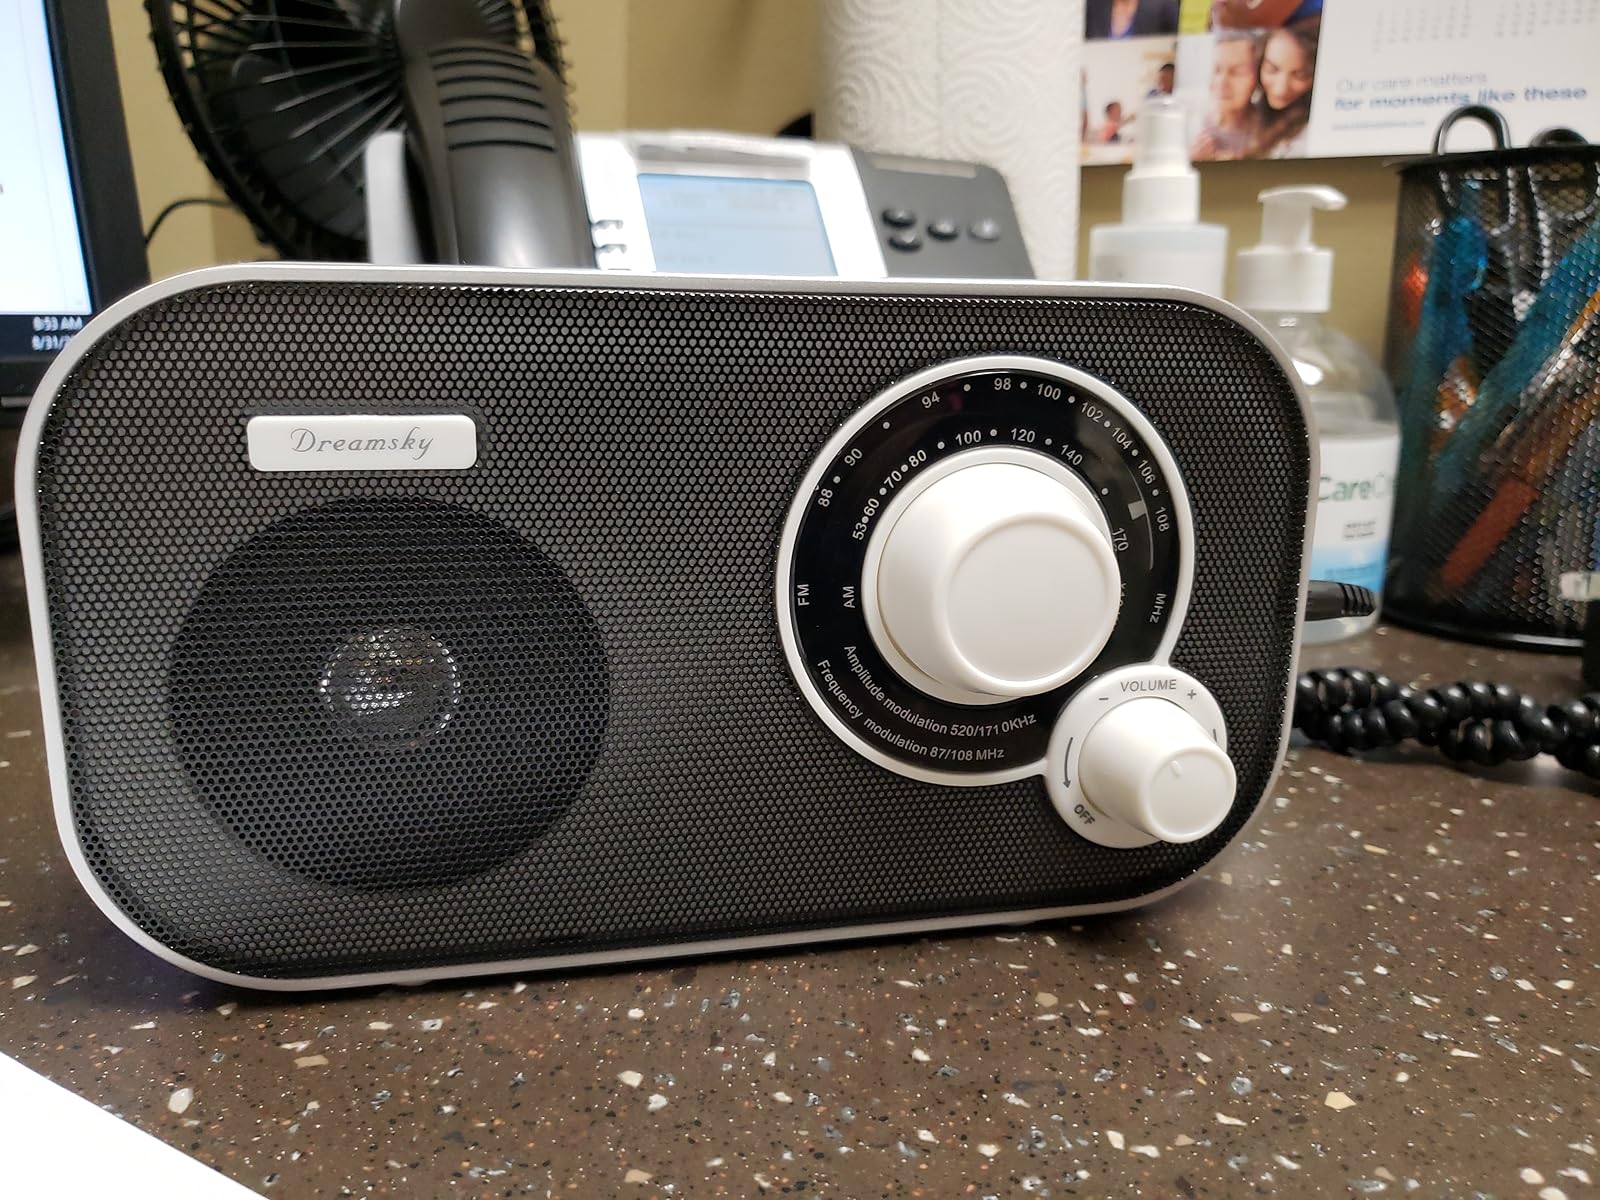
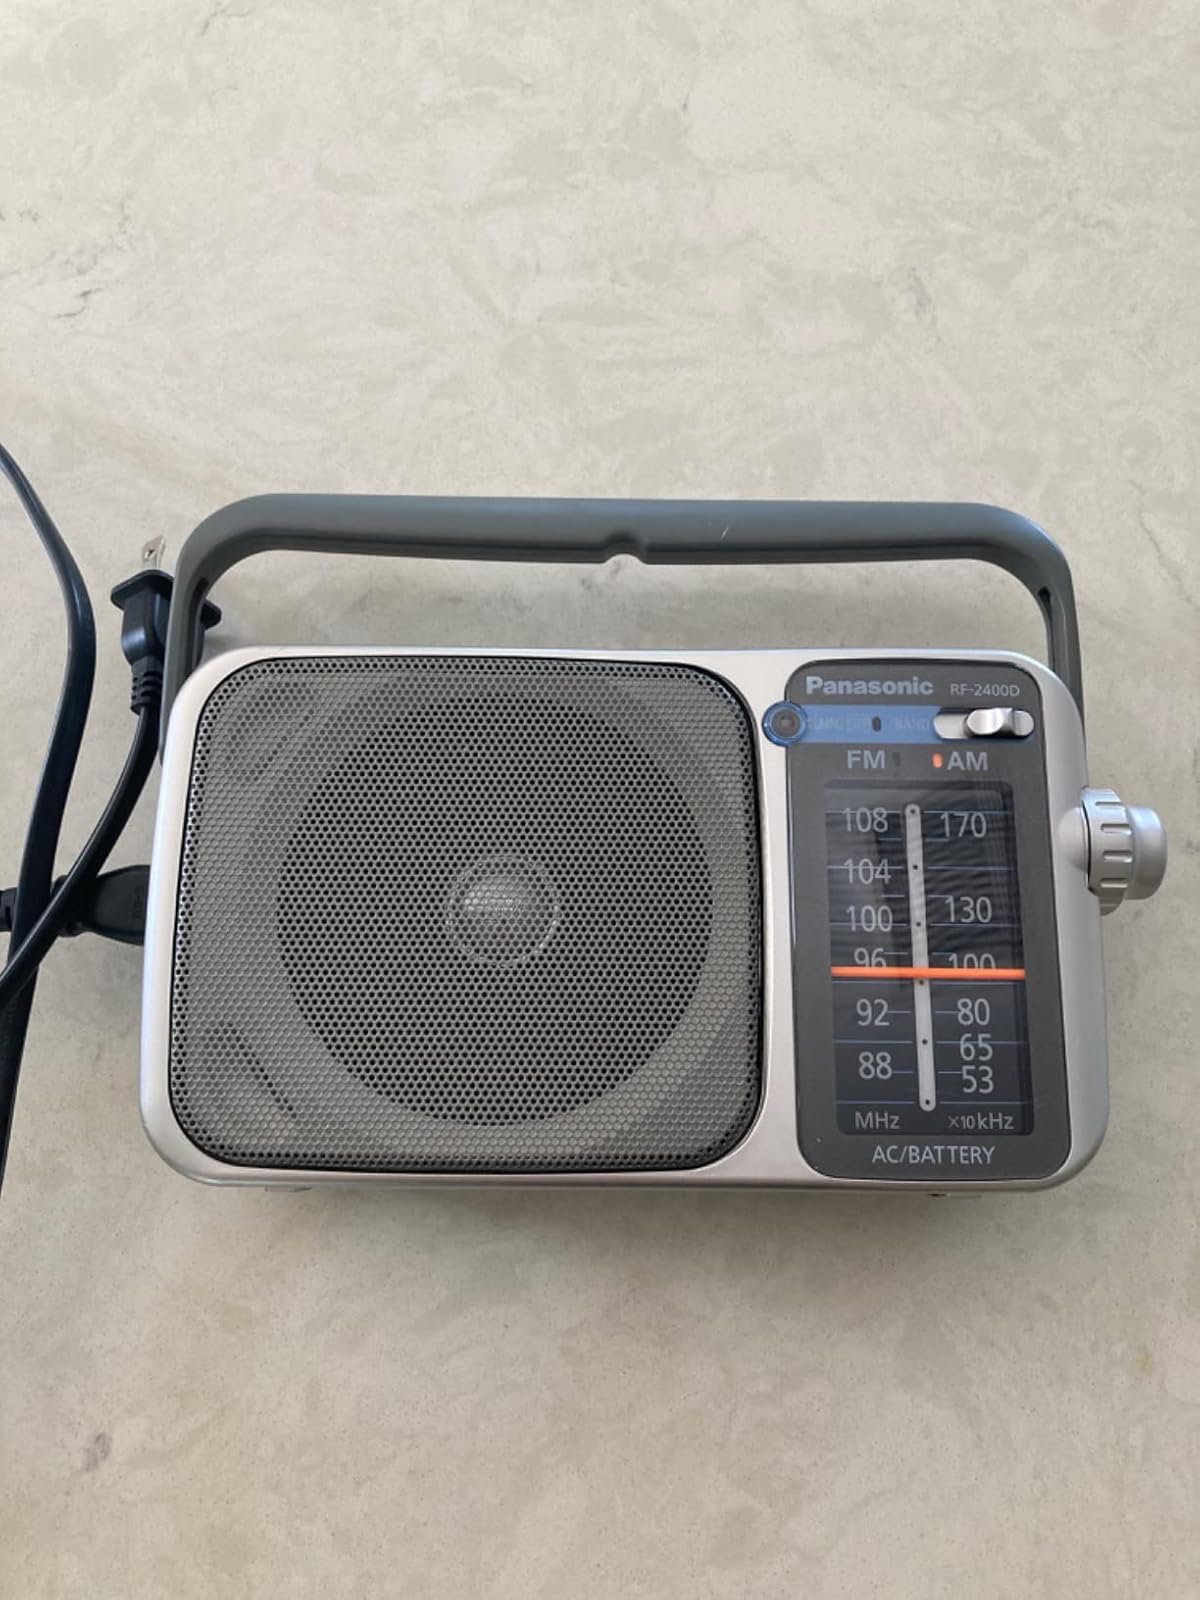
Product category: radio
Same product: no